Sky position (RA, Dec in degrees): 156.306, 28.016
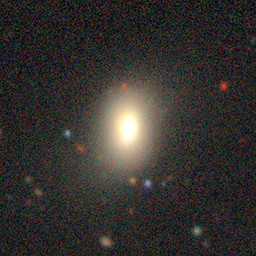
Galaxy morphology: In-between Round Smooth Galaxies